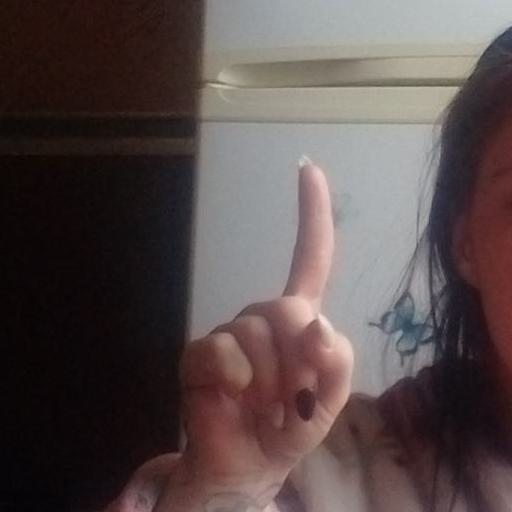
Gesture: one